François Delarozière

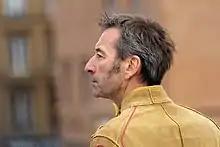
"on the Pont Neuf in Toulouse"

François Delarozière (born 1963) is the art director of La Machine, a French company which is a collaboration between artists, designers, fabricators and technicians and which specialises in producing giant performing machines, often creatures. He has collaborated with French and international companies in productions ranging from traditional theatre to experimental street art.